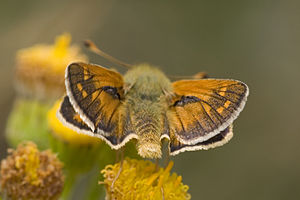
Dagsommerfugle / Gallerier
Dagsommerfugle er en gruppebetegnelse for seks familier af sommerfugle med takvingefamilien som den største. Arterne er dagaktive i modsætning til de fleste øvrige sommerfugle. De udgør omkring 10 % af alle arter af sommerfugle. På verdensplan findes omkring 18.000 arter, hvoraf de fleste lever i troperne, især i Syd- og Mellemamerika og i Sydøstasien. I Danmark findes omkring 74 hjemmehørende arter, hvoraf en del dog er forsvundet eller er blevet meget sjældne.